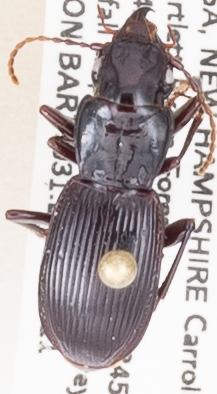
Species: Pterostichus rostratus
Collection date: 2018-07-11
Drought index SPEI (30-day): -0.288
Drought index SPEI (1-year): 0.048
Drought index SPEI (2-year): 0.39